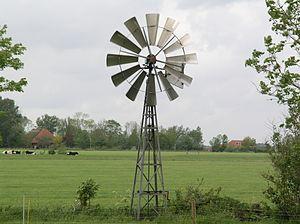
Cet article recense les moulins à vent de la province de Frise, aux Pays-Bas.